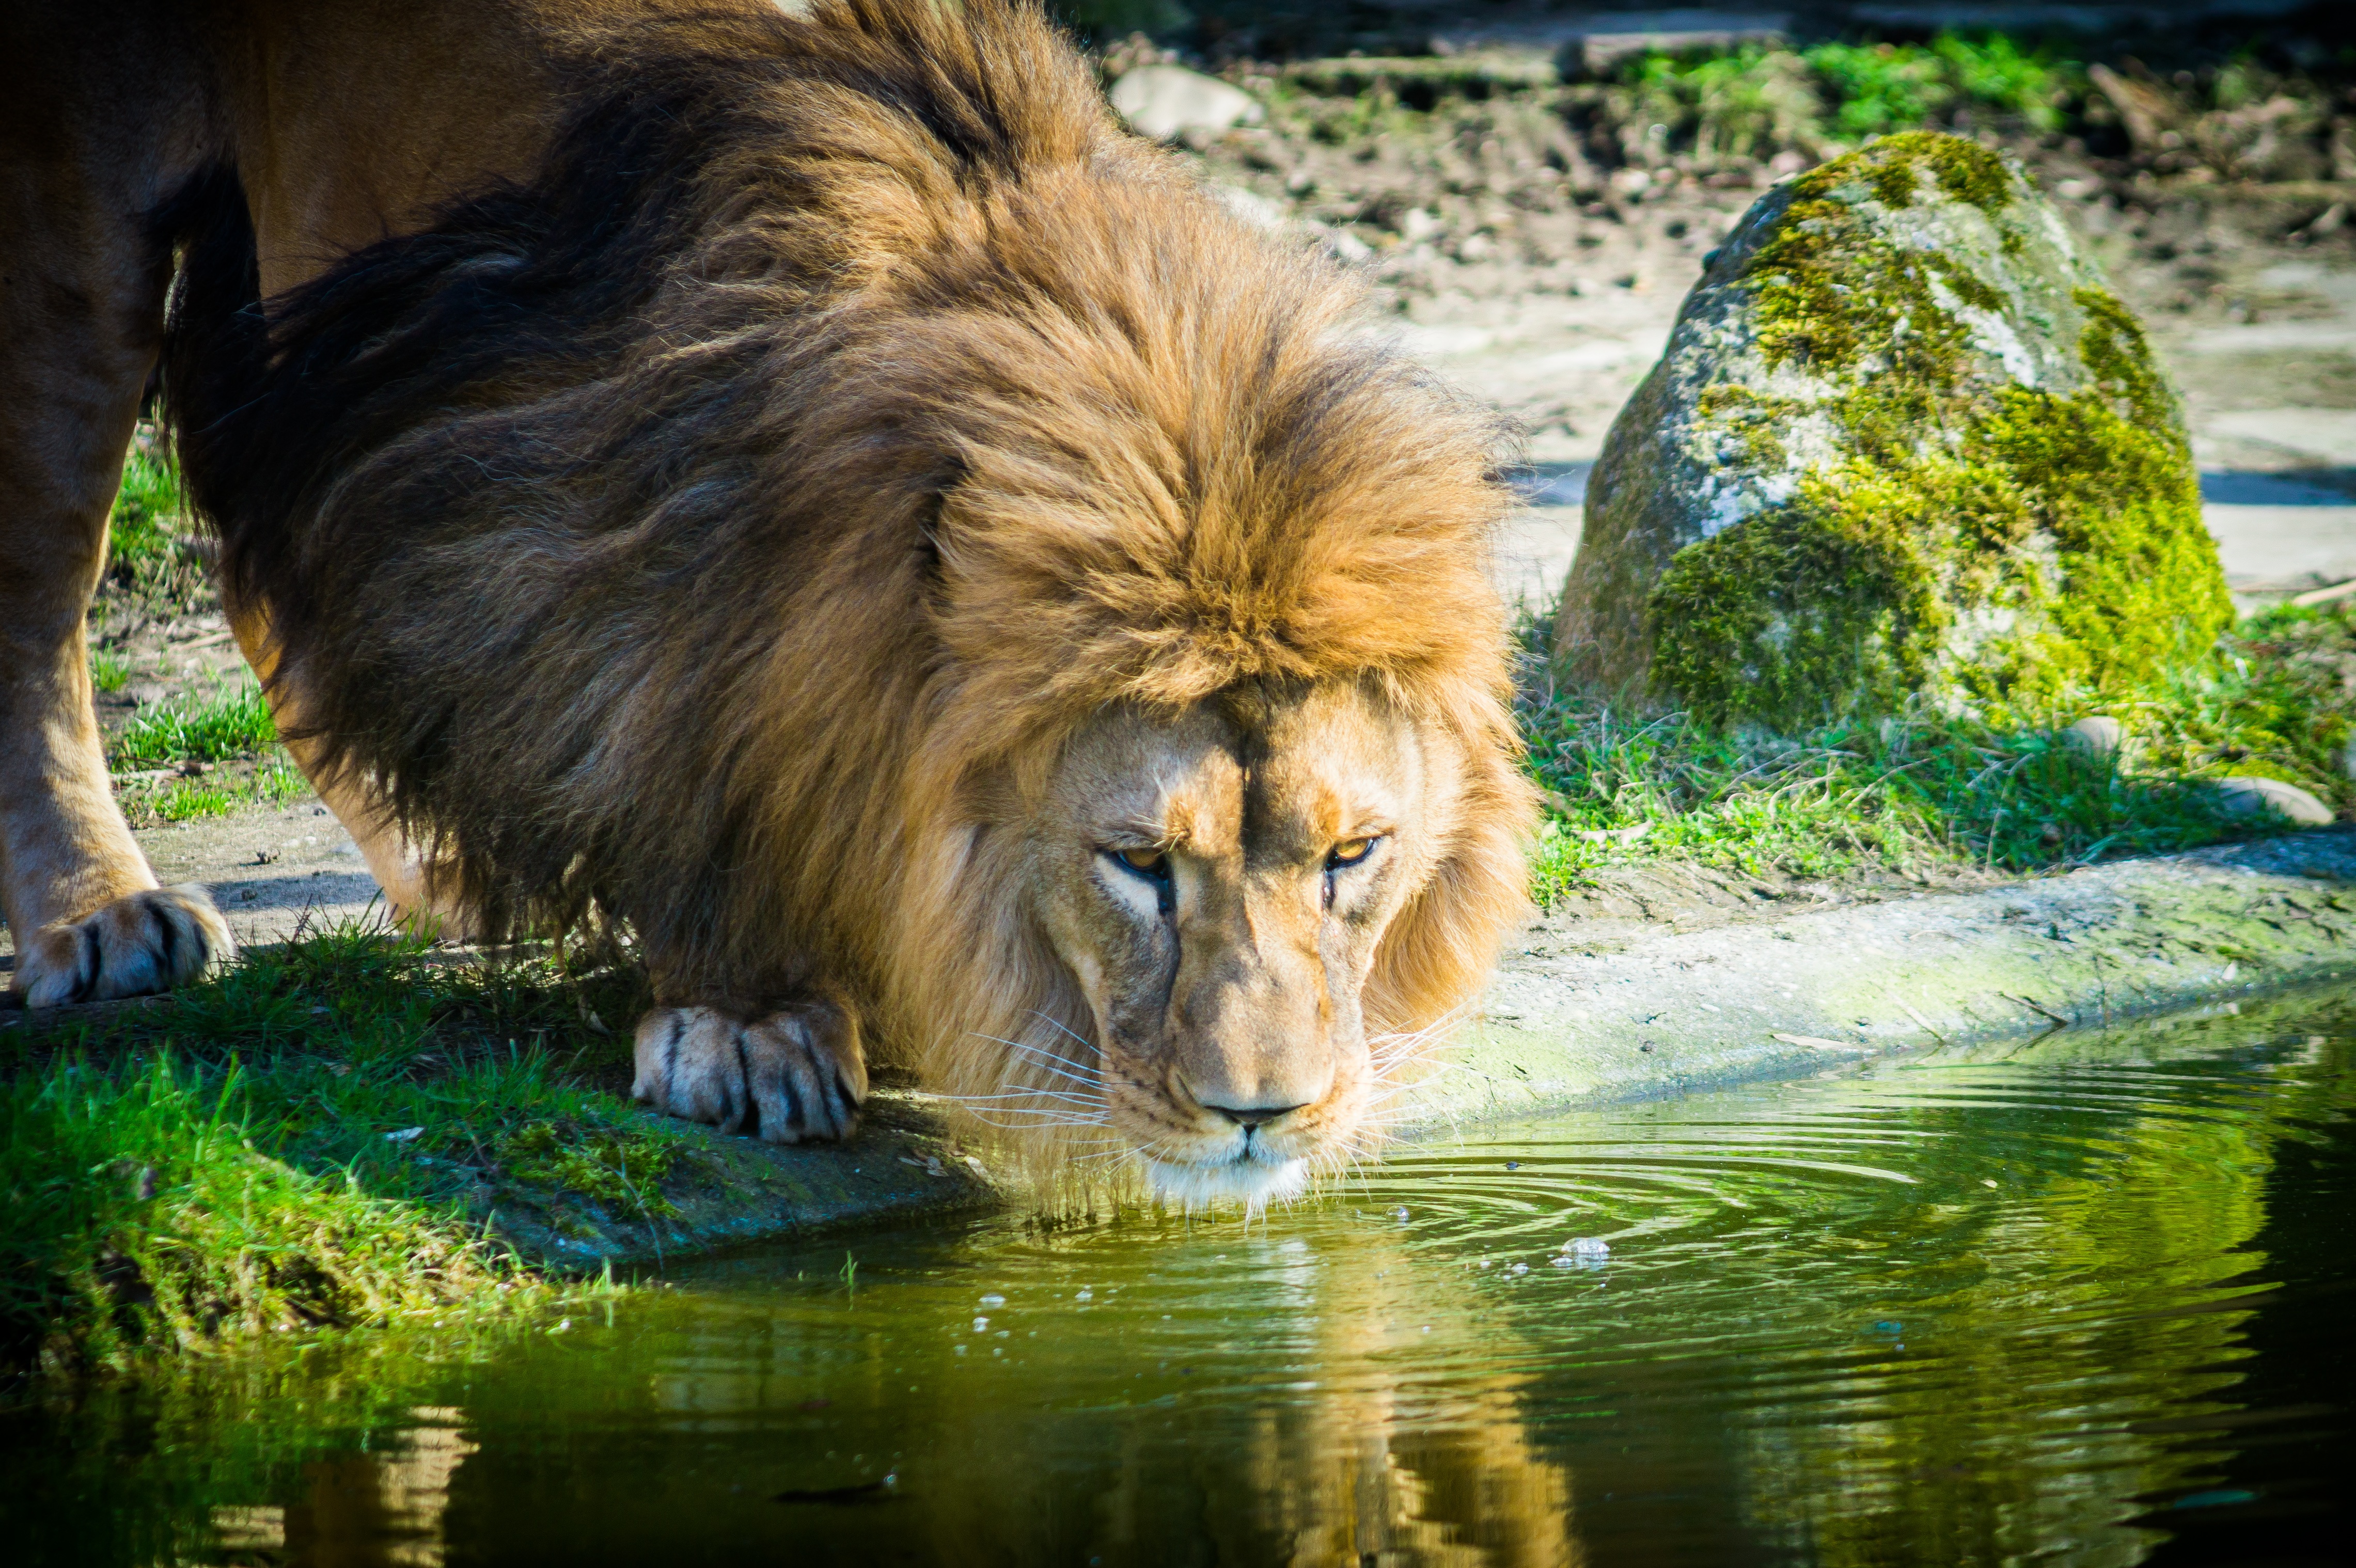
male, wildlife, zoo, cat, africa, mammal, mane, drink, fauna, lion, big cat, big cats, cat like mammal